X-Men (film)

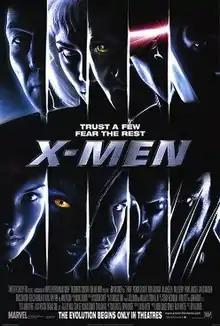
Theatrical release poster

X-Men is a 2000 American superhero film directed by Bryan Singer from a screenplay by David Hayter and a story by Singer and Tom DeSanto, based on the Marvel Comics superhero team of the same name created by Stan Lee and Jack Kirby. Featuring an ensemble cast consisting of Patrick Stewart, Hugh Jackman, Ian McKellen, Halle Berry, Famke Janssen, James Marsden, Bruce Davison, Rebecca Romijn-Stamos, Ray Park, and Anna Paquin, the film depicts a world where an unknown proportion of people are mutants, possessing superhuman powers that make them distrusted by normal humans. It focuses on mutants Wolverine and Rogue as they are brought into a conflict between two groups with radically different approaches to bringing about the acceptance of mutant-kind: Charles Xavier's X-Men, and the Brotherhood of Mutants, led by Magneto.